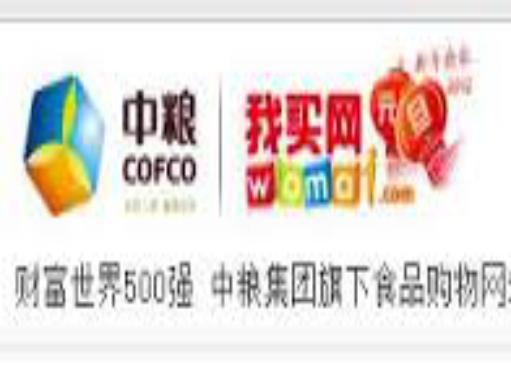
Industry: Others